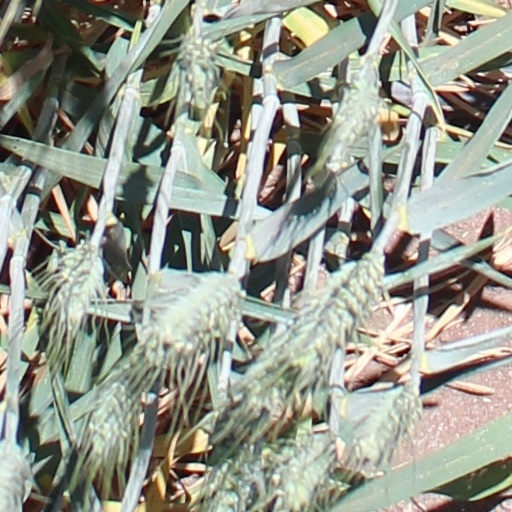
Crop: wheat